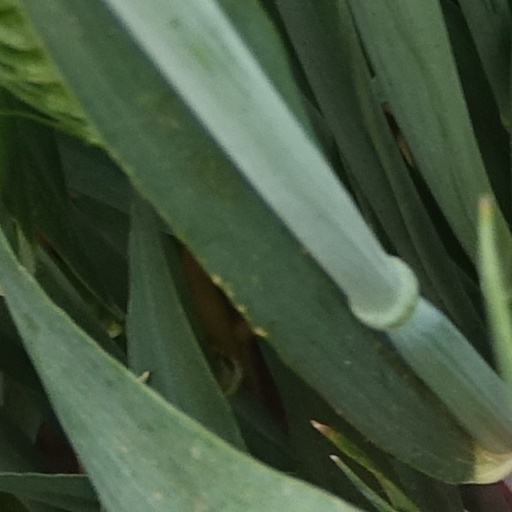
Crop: wheat